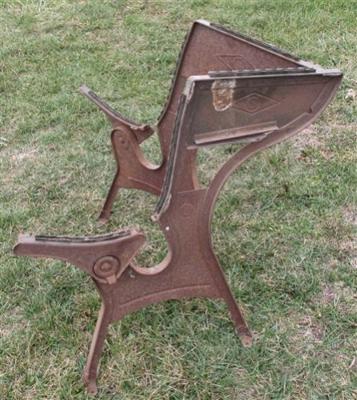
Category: chair